Human uses of plants

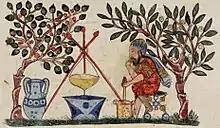
A physician preparing an elixir, from an Arabic version of Dioscorides's pharmacopoeia, 1224

Plants are a primary source of basic chemicals, both for their medicinal and physiological effects, and for the industrial synthesis of a vast array of organic chemicals.